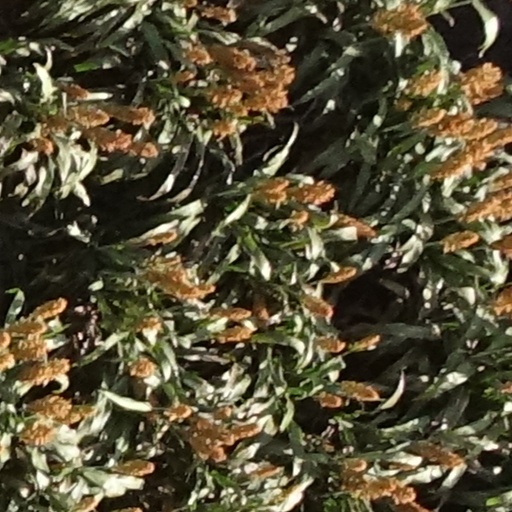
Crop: sorghum